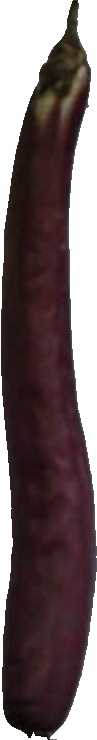
Label: eggplant_long_1